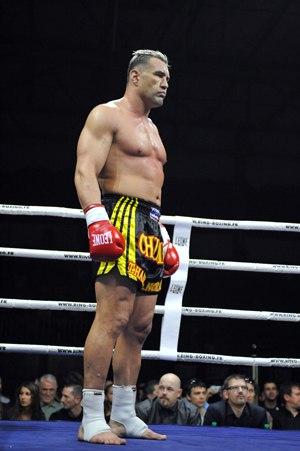
Jérôme Le Banner remettait pour la seconde fois en jeu sa ceinture mondiale WKN (kickboxing rules, 5x2 min.) face au lituanien Arnold Oborotov. Un combat serré et disputé, soldé par un match nul, qui voit ainsi Jérôme Le Banner conserver son titre de Champion du Monde.
Jérôme Le Banner né le 26 décembre 1972 au Havre est un ancien kick-boxeur professionnel français de niveau mondial, participant notamment au championnat du K-1, et un acteur occasionnel. Il mesure 1,90 m pour environ 120 kg. Il est surnommé par ses fans français et étrangers de différentes manières : Geronimo, Hyper Battle Cyborg, K-1 Bancho, The Bad Boy ou The Bulldog of Normandy.